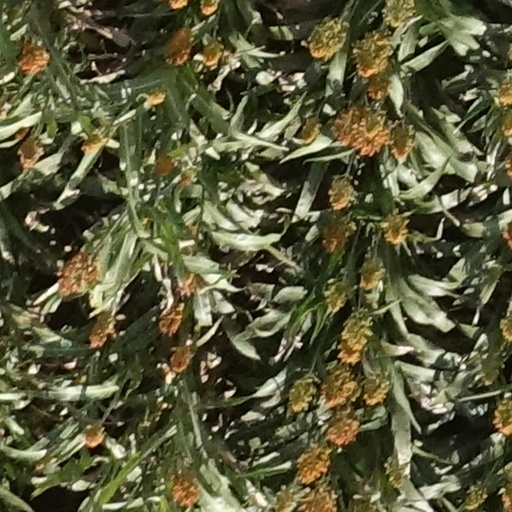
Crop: sorghum